Grande amore

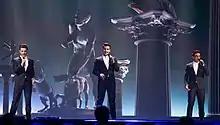
Il Volo performing "Grande amore" in Eurovision.

On 23 May 2015, the grand final of the Eurovision Song Contest was held in the Wiener Stadthalle in Vienna hosted by (ORF) and broadcast live throughout the continent. Since Italy was part of the "Big Five", it automatically qualified for the final. Il Volo performed "Grande amore" as the last song in the running order. For the song to participate in the contest, it was necessary to shorten it to fit into three minutes.